Project E

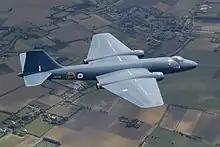
English Electric Canberra

Once production of V-bombers began in earnest, their numbers soon exceeded that of the available atomic bombs. Production of atomic bombs was slow, and Britain had only ten on hand in 1955, and fourteen in 1956. At this rate, there would not be sufficient bombs to arm all the V-bombers until 1961. At the three-power Bermuda Conference with President Dwight D. Eisenhower in December 1953, Churchill suggested that the US allow Britain access to American nuclear weapons to make up the shortfall. There were several technical and legal issues. For American bombs to be carried in British aircraft, the US would have to disclose weights and dimensions, while their delivery would require data concerning their ballistics. The release of such information was restricted by the McMahon Act. There would also be issues of custody, security and targeting.